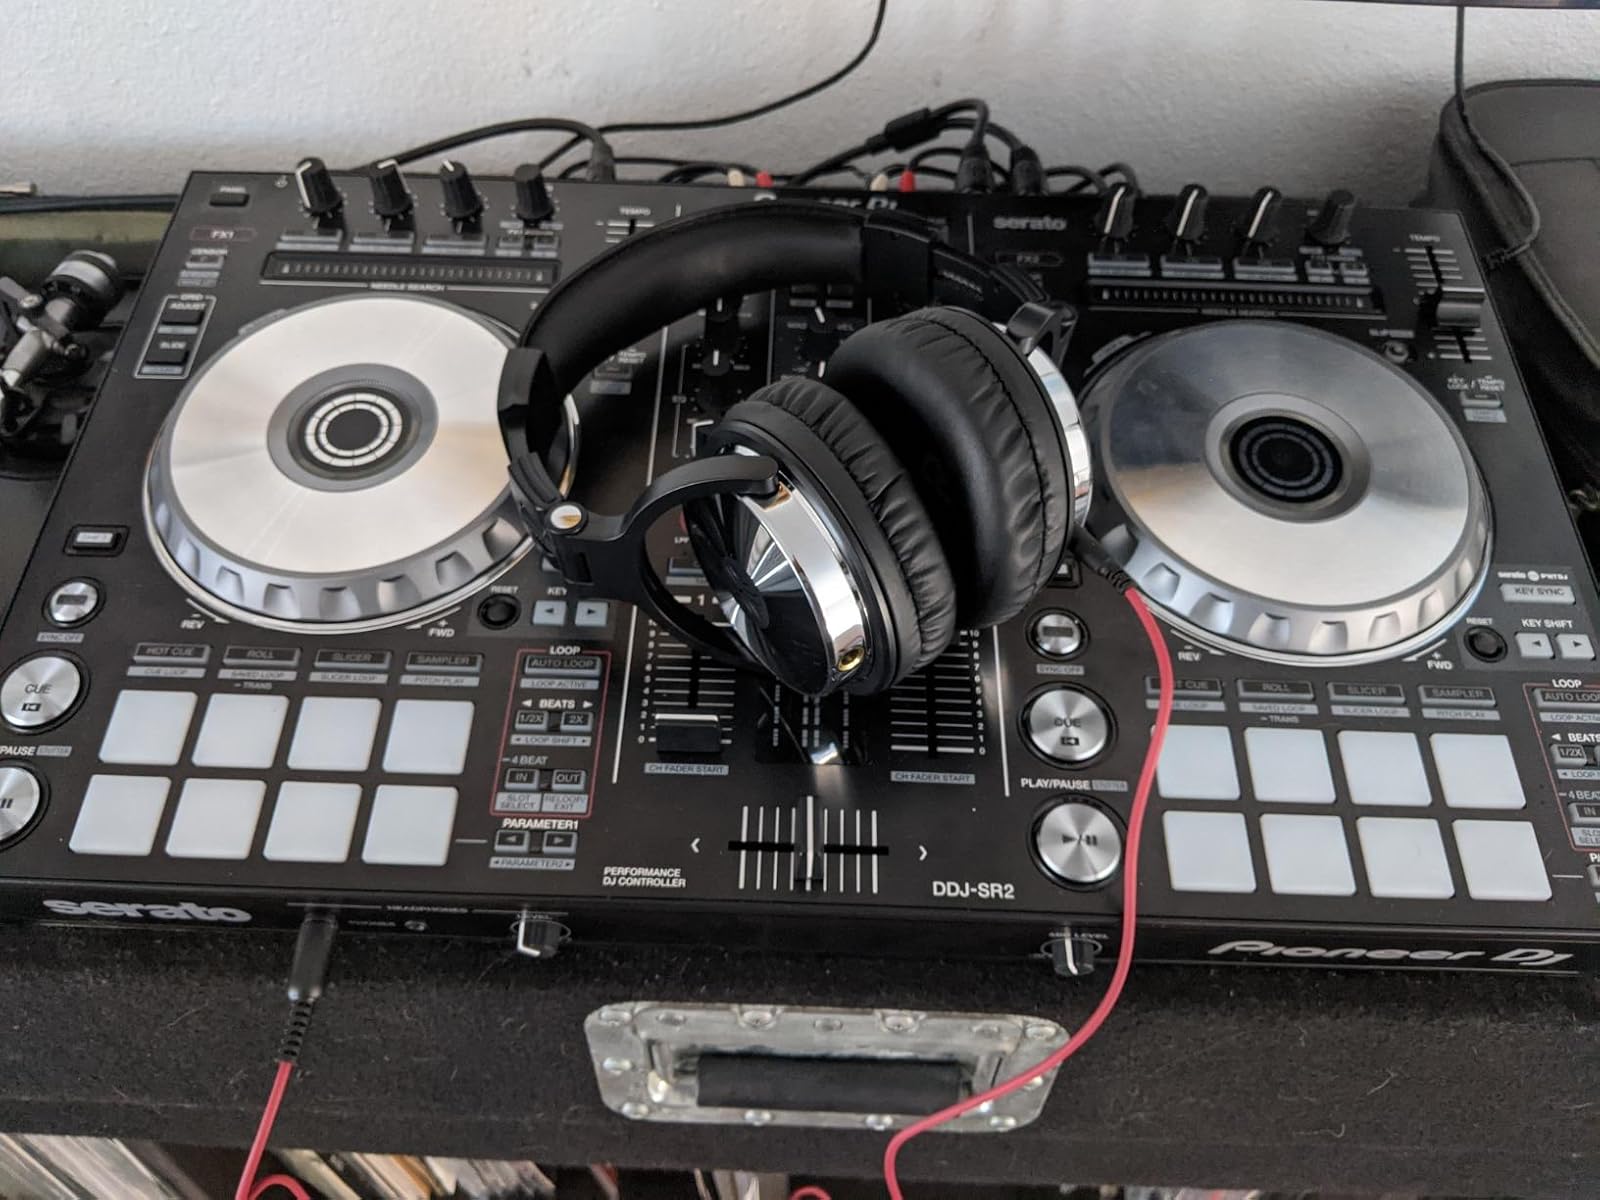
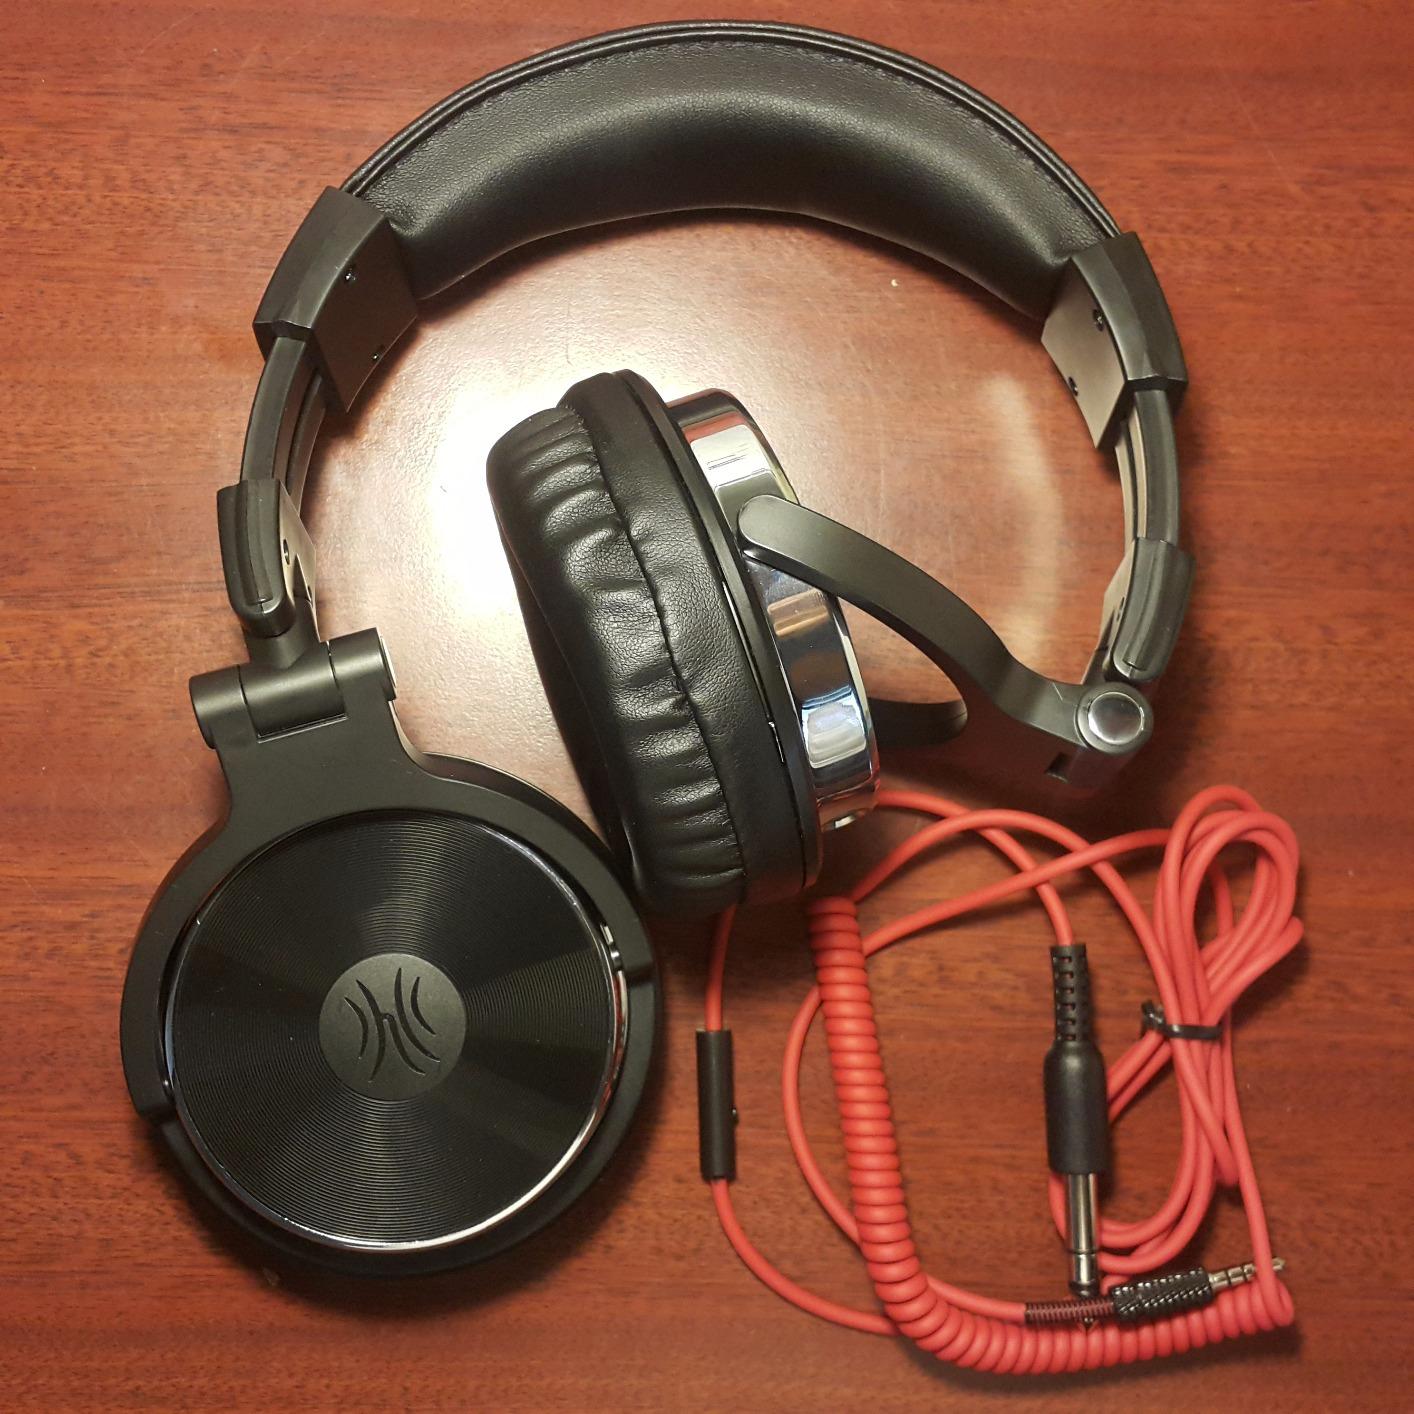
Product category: headphones
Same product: yes